Alexander Vinokourov

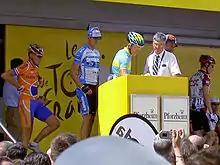
A group of cyclists on a stage near a podium.

Vinokourov said in July 2005 that he was in as good condition as 2003, when he came third. Vinokourov said he was riding "for the team". The implication was that he would be leader if he or Andreas Klöden (second in 2004) rode better than Ullrich. Vinokourov came third in the opening time trial, beating Ullrich and Klöden by 15 seconds and 1:08. The American Lance Armstrong followed Vinokourov's attacks on stage 8 but let Klöden go. Vinokourov rode separately from his teammates, bringing speculation regarding Ullrich's role in the team.